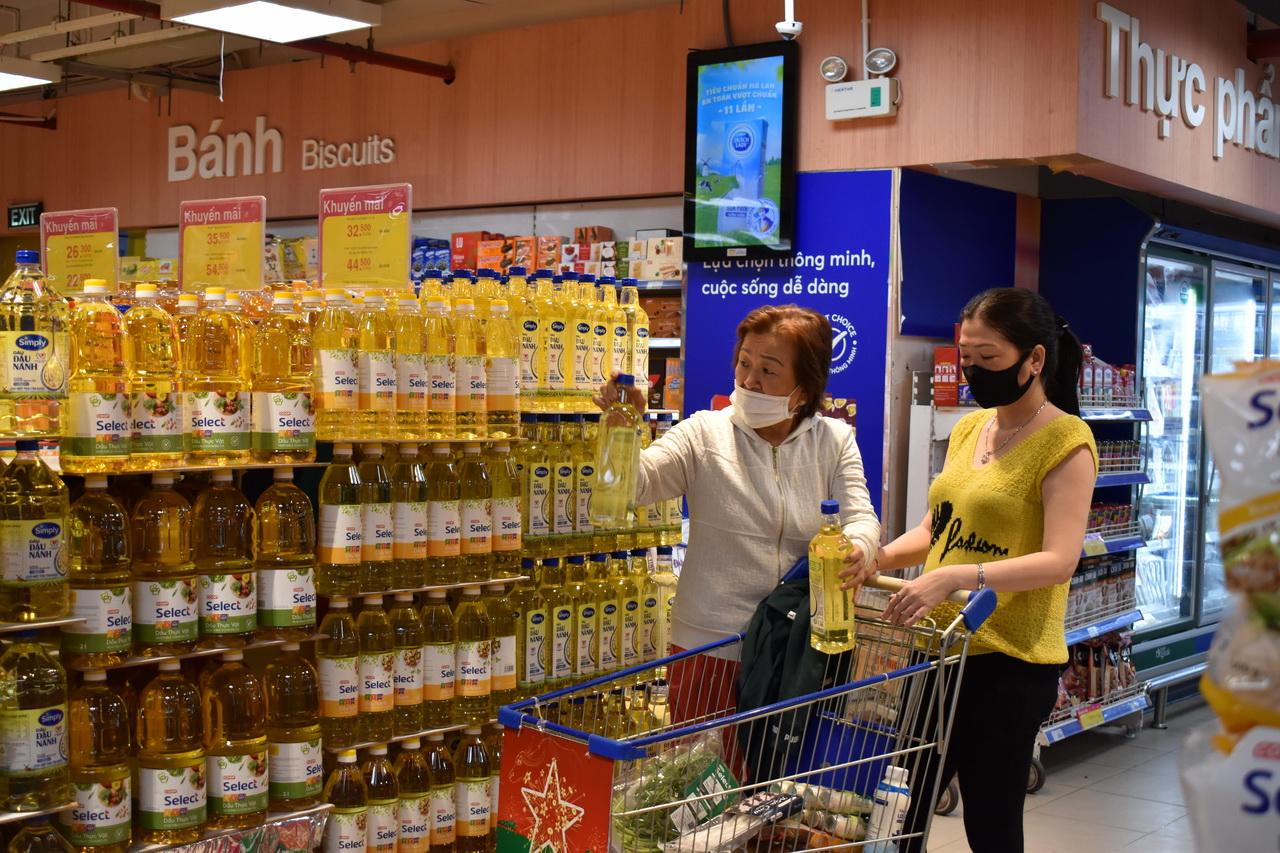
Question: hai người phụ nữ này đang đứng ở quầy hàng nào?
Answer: quầy bán các loại dầu ăn